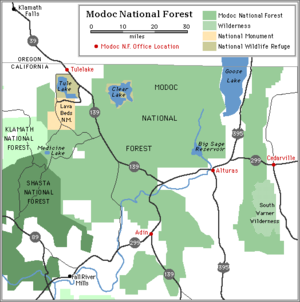
La forêt nationale Modoc est une forêt fédérale protégée de Californie.